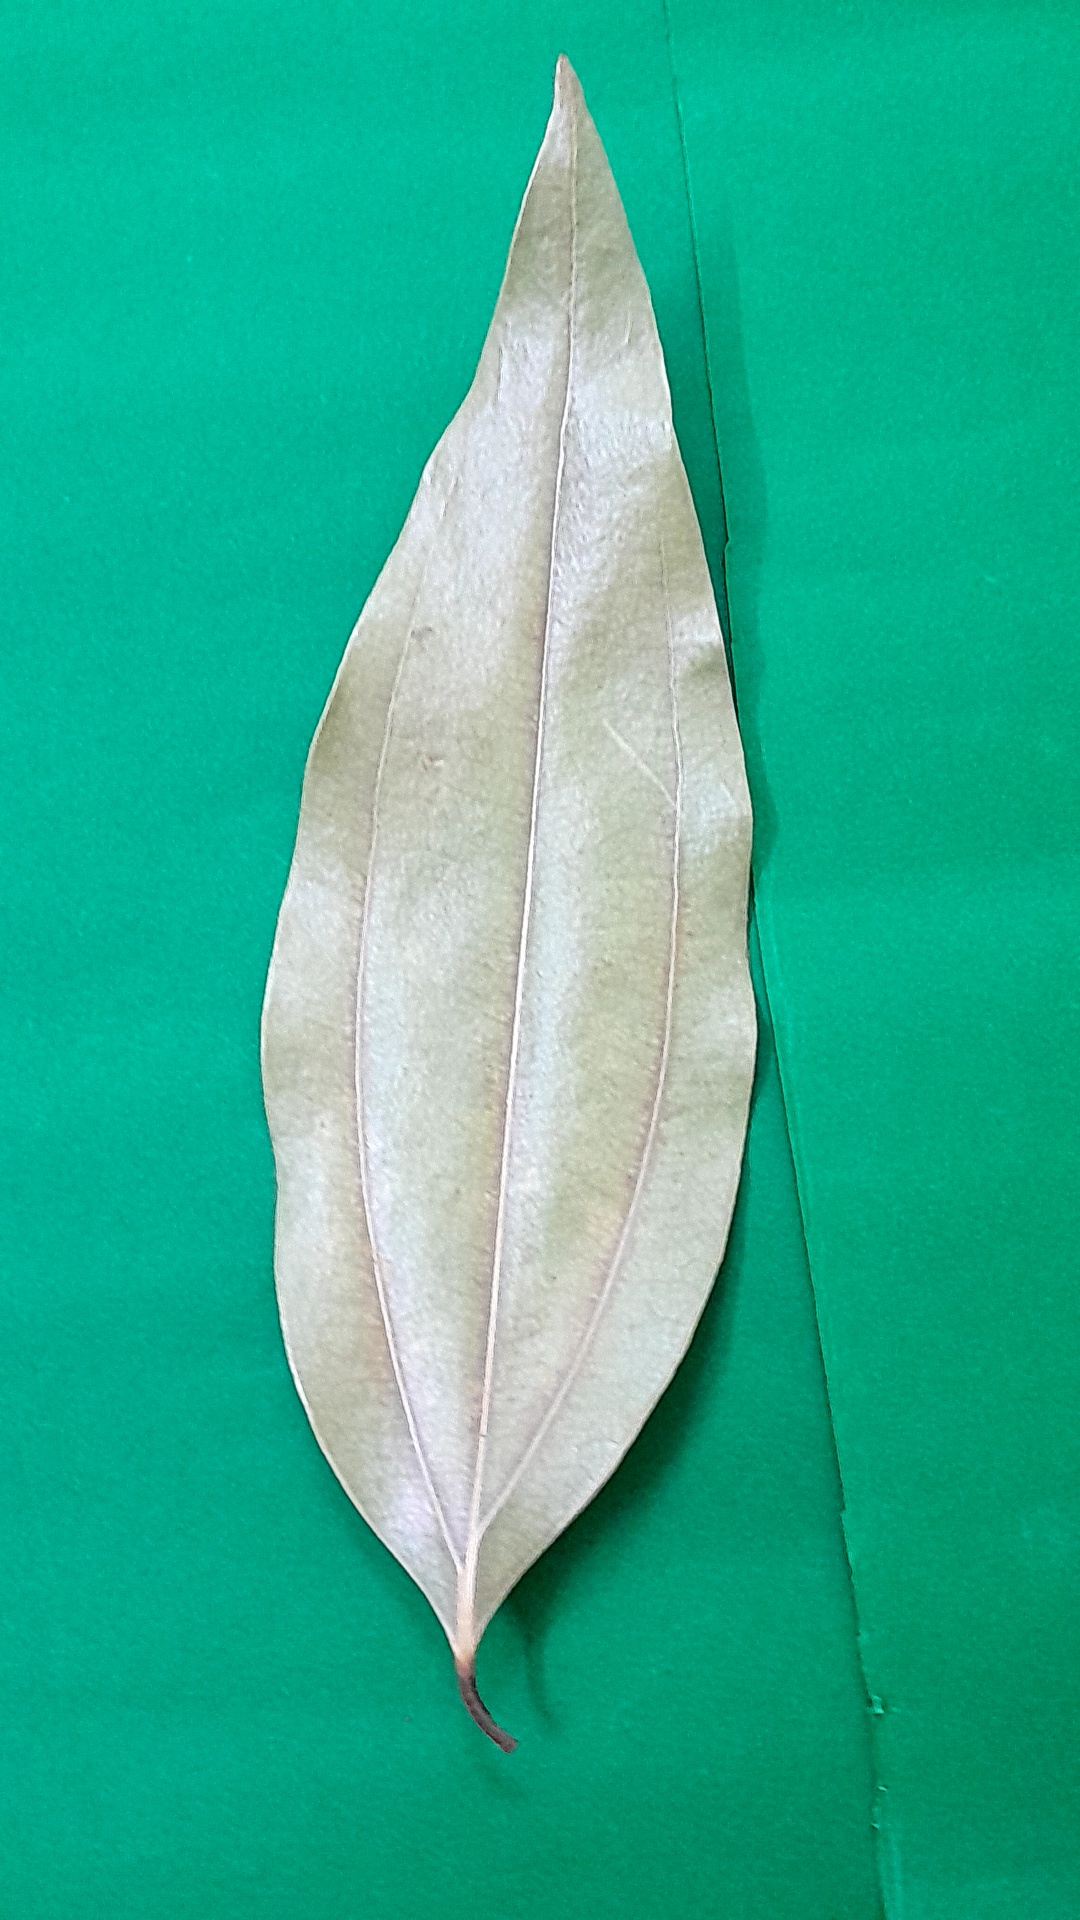
Label: Dry Leaf